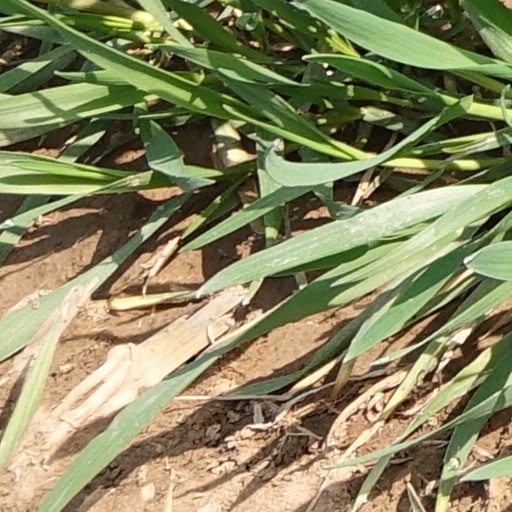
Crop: wheat